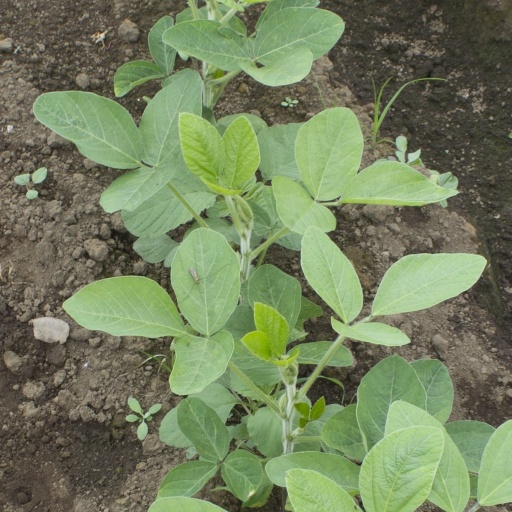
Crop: soybean